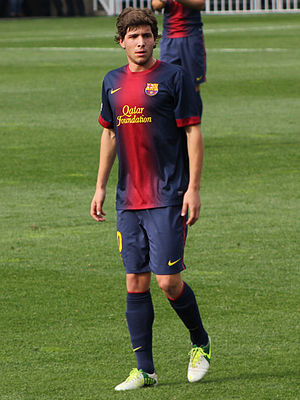
Sergi Roberto
Sergi Roberto Carnicer er en spansk fodboldspiller, der spiller som højre back og midtbane for spanske FC Barcelona.